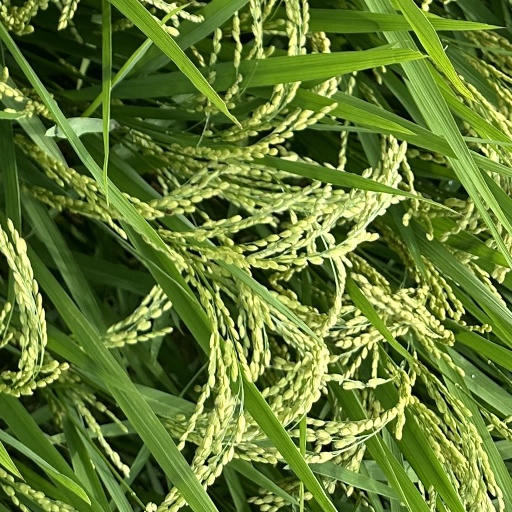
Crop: rice